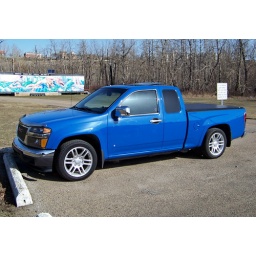
My 2007 GMC Canyon pickup truck parked across the river from downtown Edmonton, Alberta in April 2010.